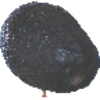
Label: Avocado ripe 1